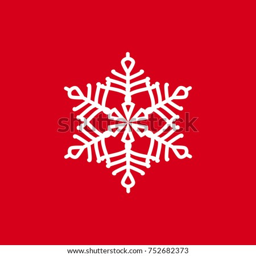
vector illustration of snowflakes on a red background .